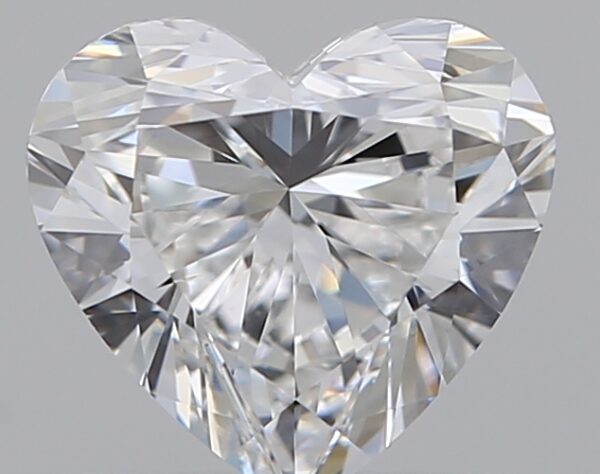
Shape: heart
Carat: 0.8
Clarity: VS1
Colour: E
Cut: VG
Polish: EX
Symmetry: VG
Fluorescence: F
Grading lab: GIA
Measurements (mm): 5.84 x 6.34 x 3.64